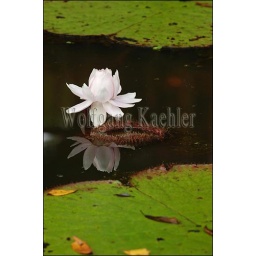
Peru, amazon river basin, near iquitos, maranon river, rainforest, victoria amazonica waterlily flower reflecting in lake